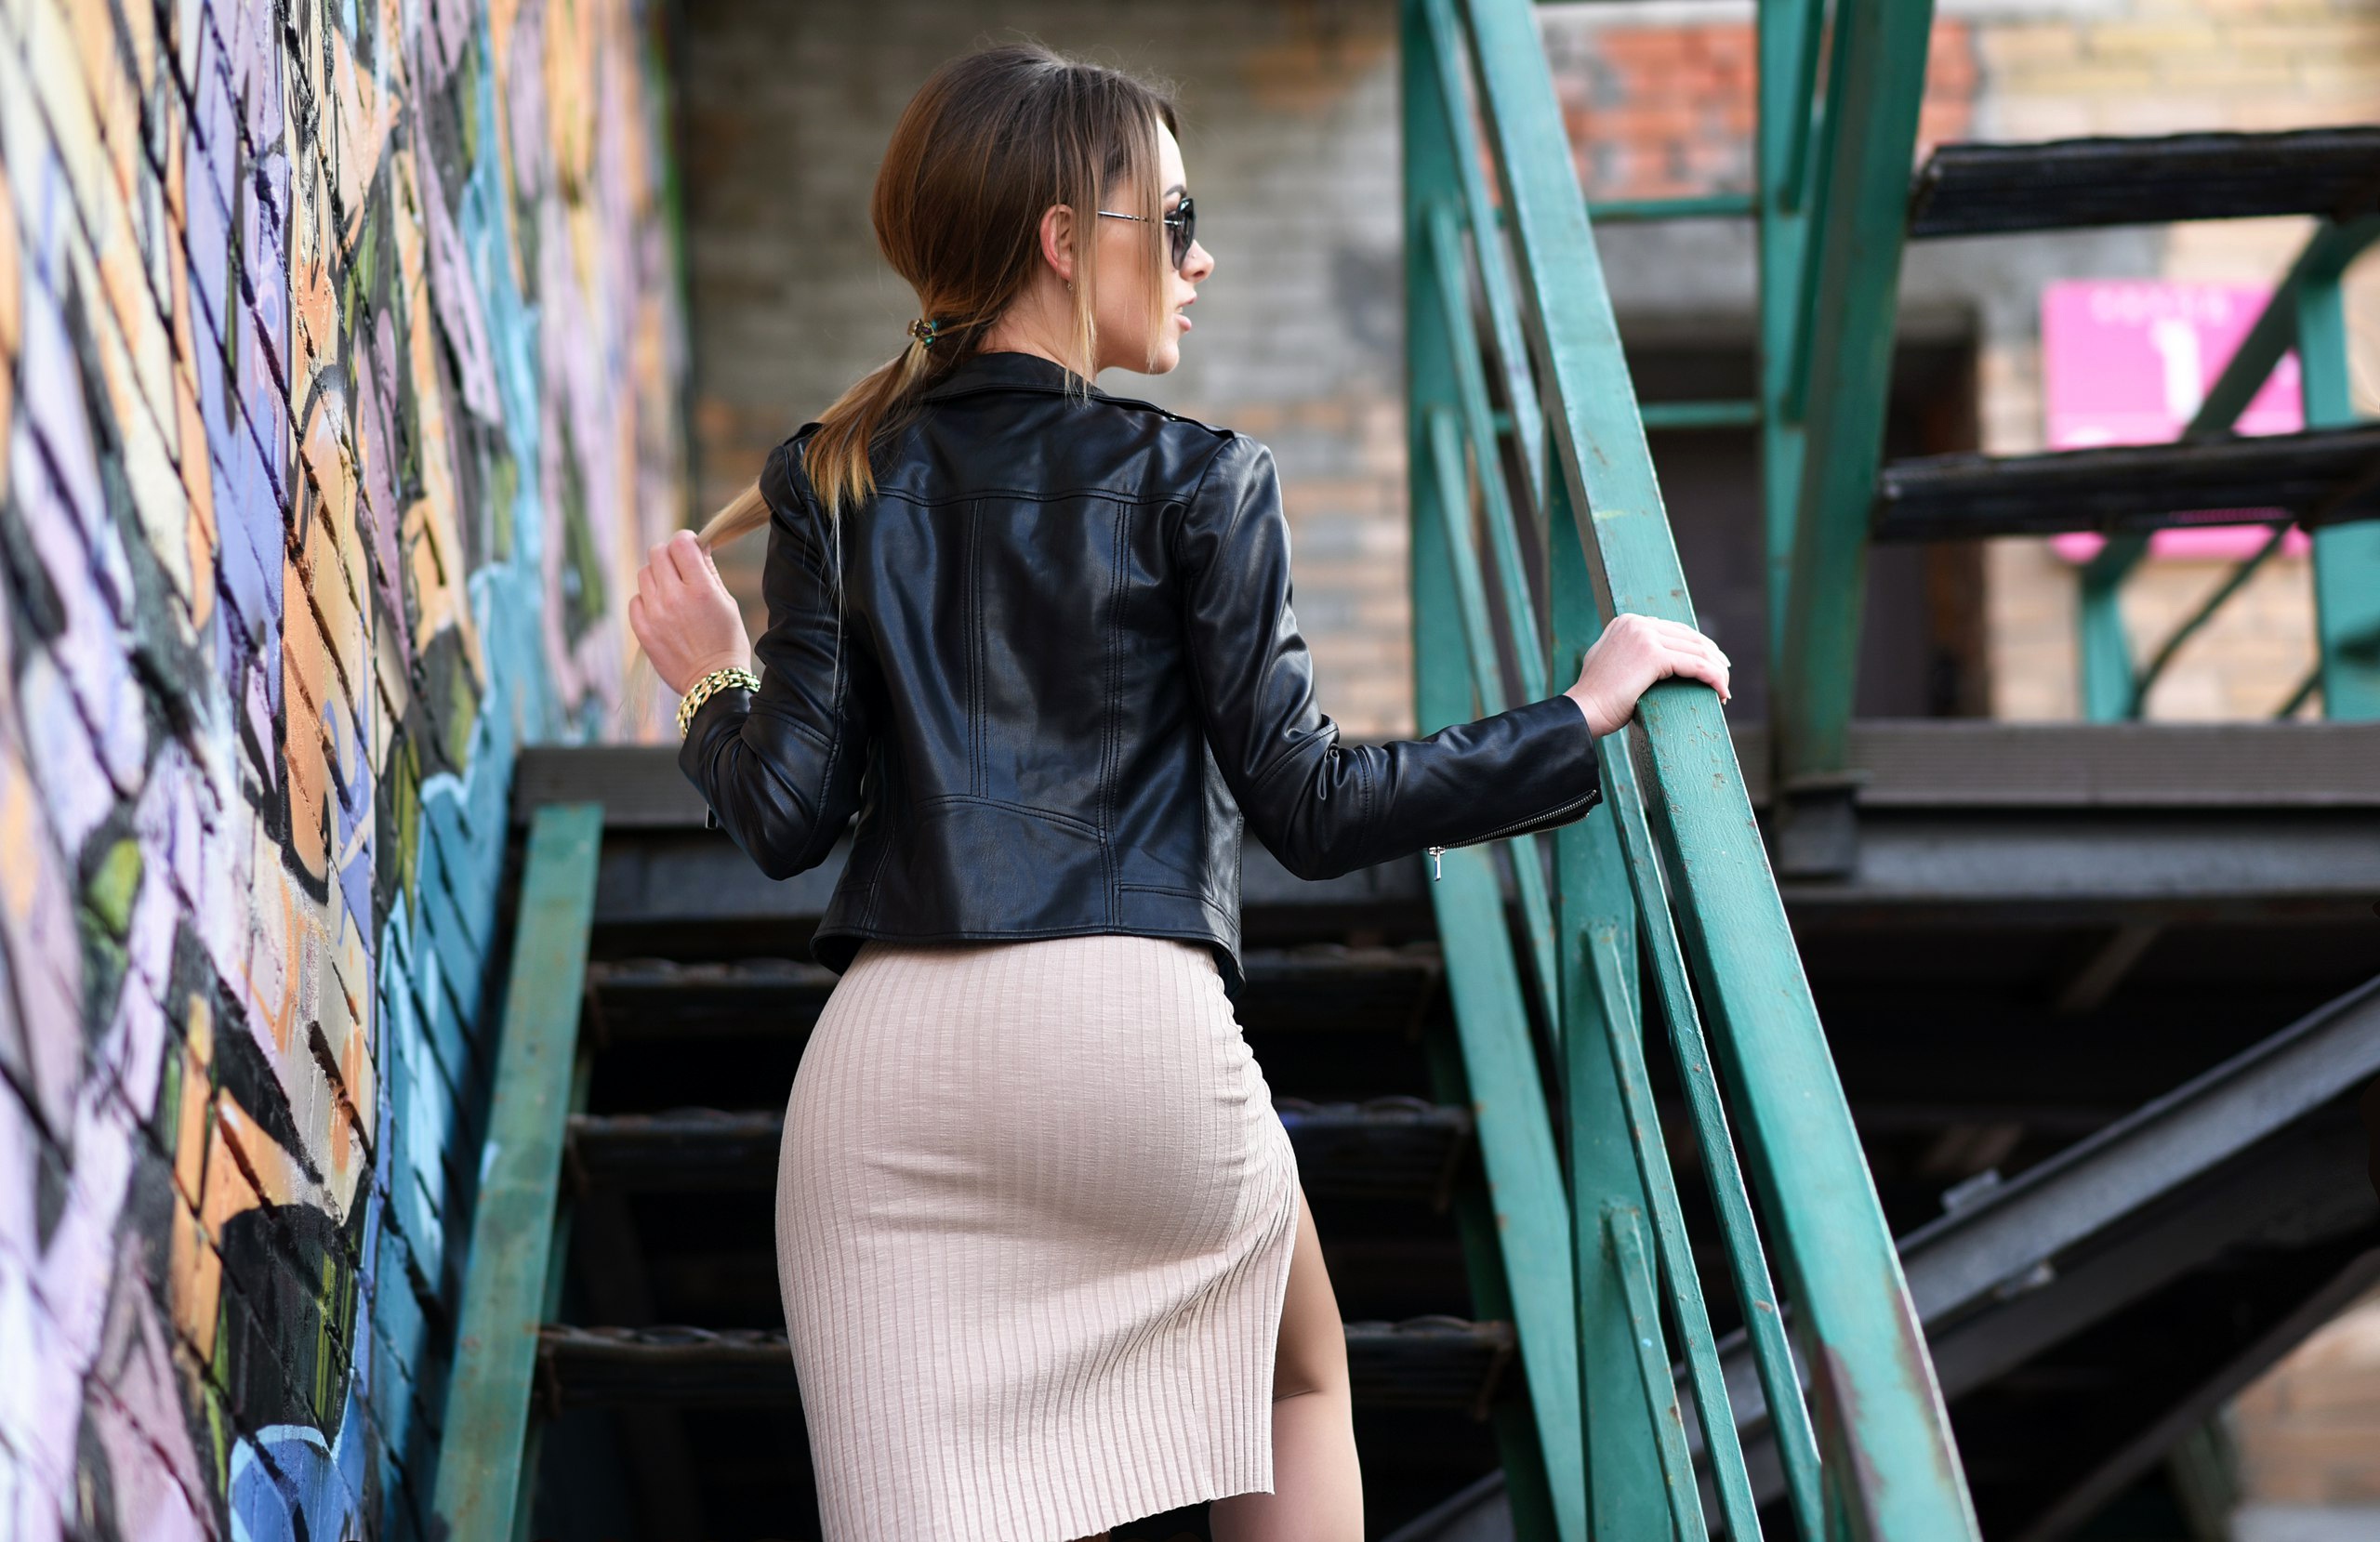
women, lady, model, person, photography, wallpaper, sleeve, shoulder, jacket, street fashion, waist, teal, stairs, blond, bag, leather, top, handrail, leather jacket